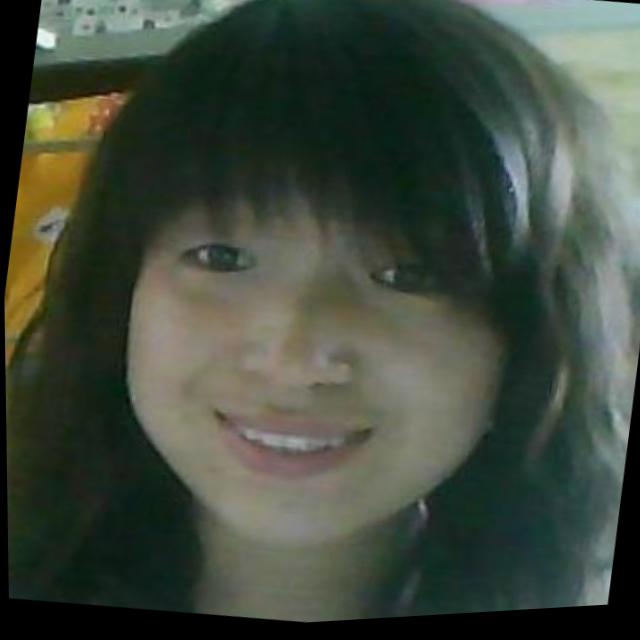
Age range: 21-44